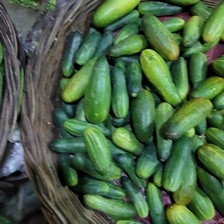
Label: cucumber